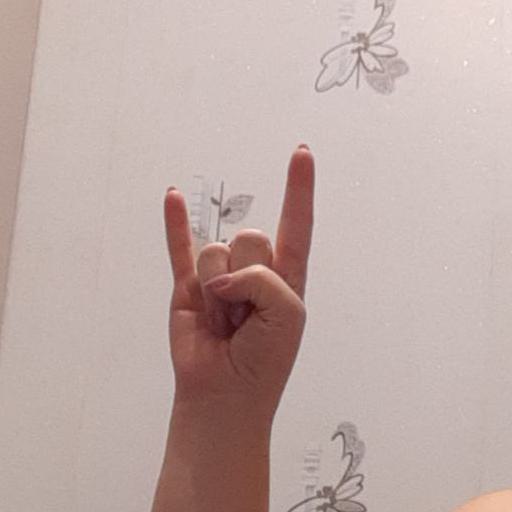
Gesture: rock